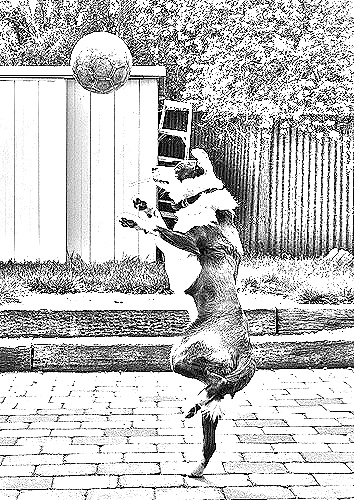
Portrait style: Sketch Portrait